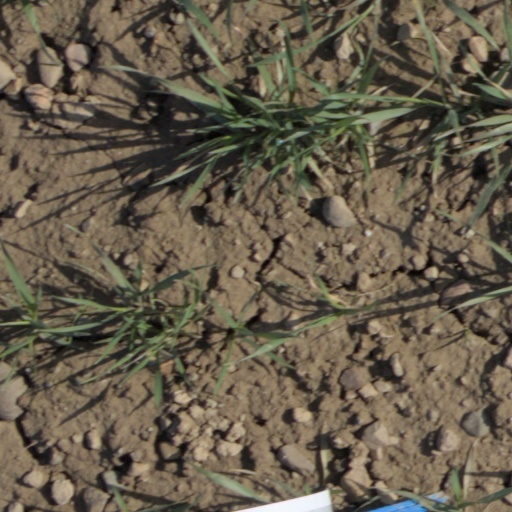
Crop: wheat